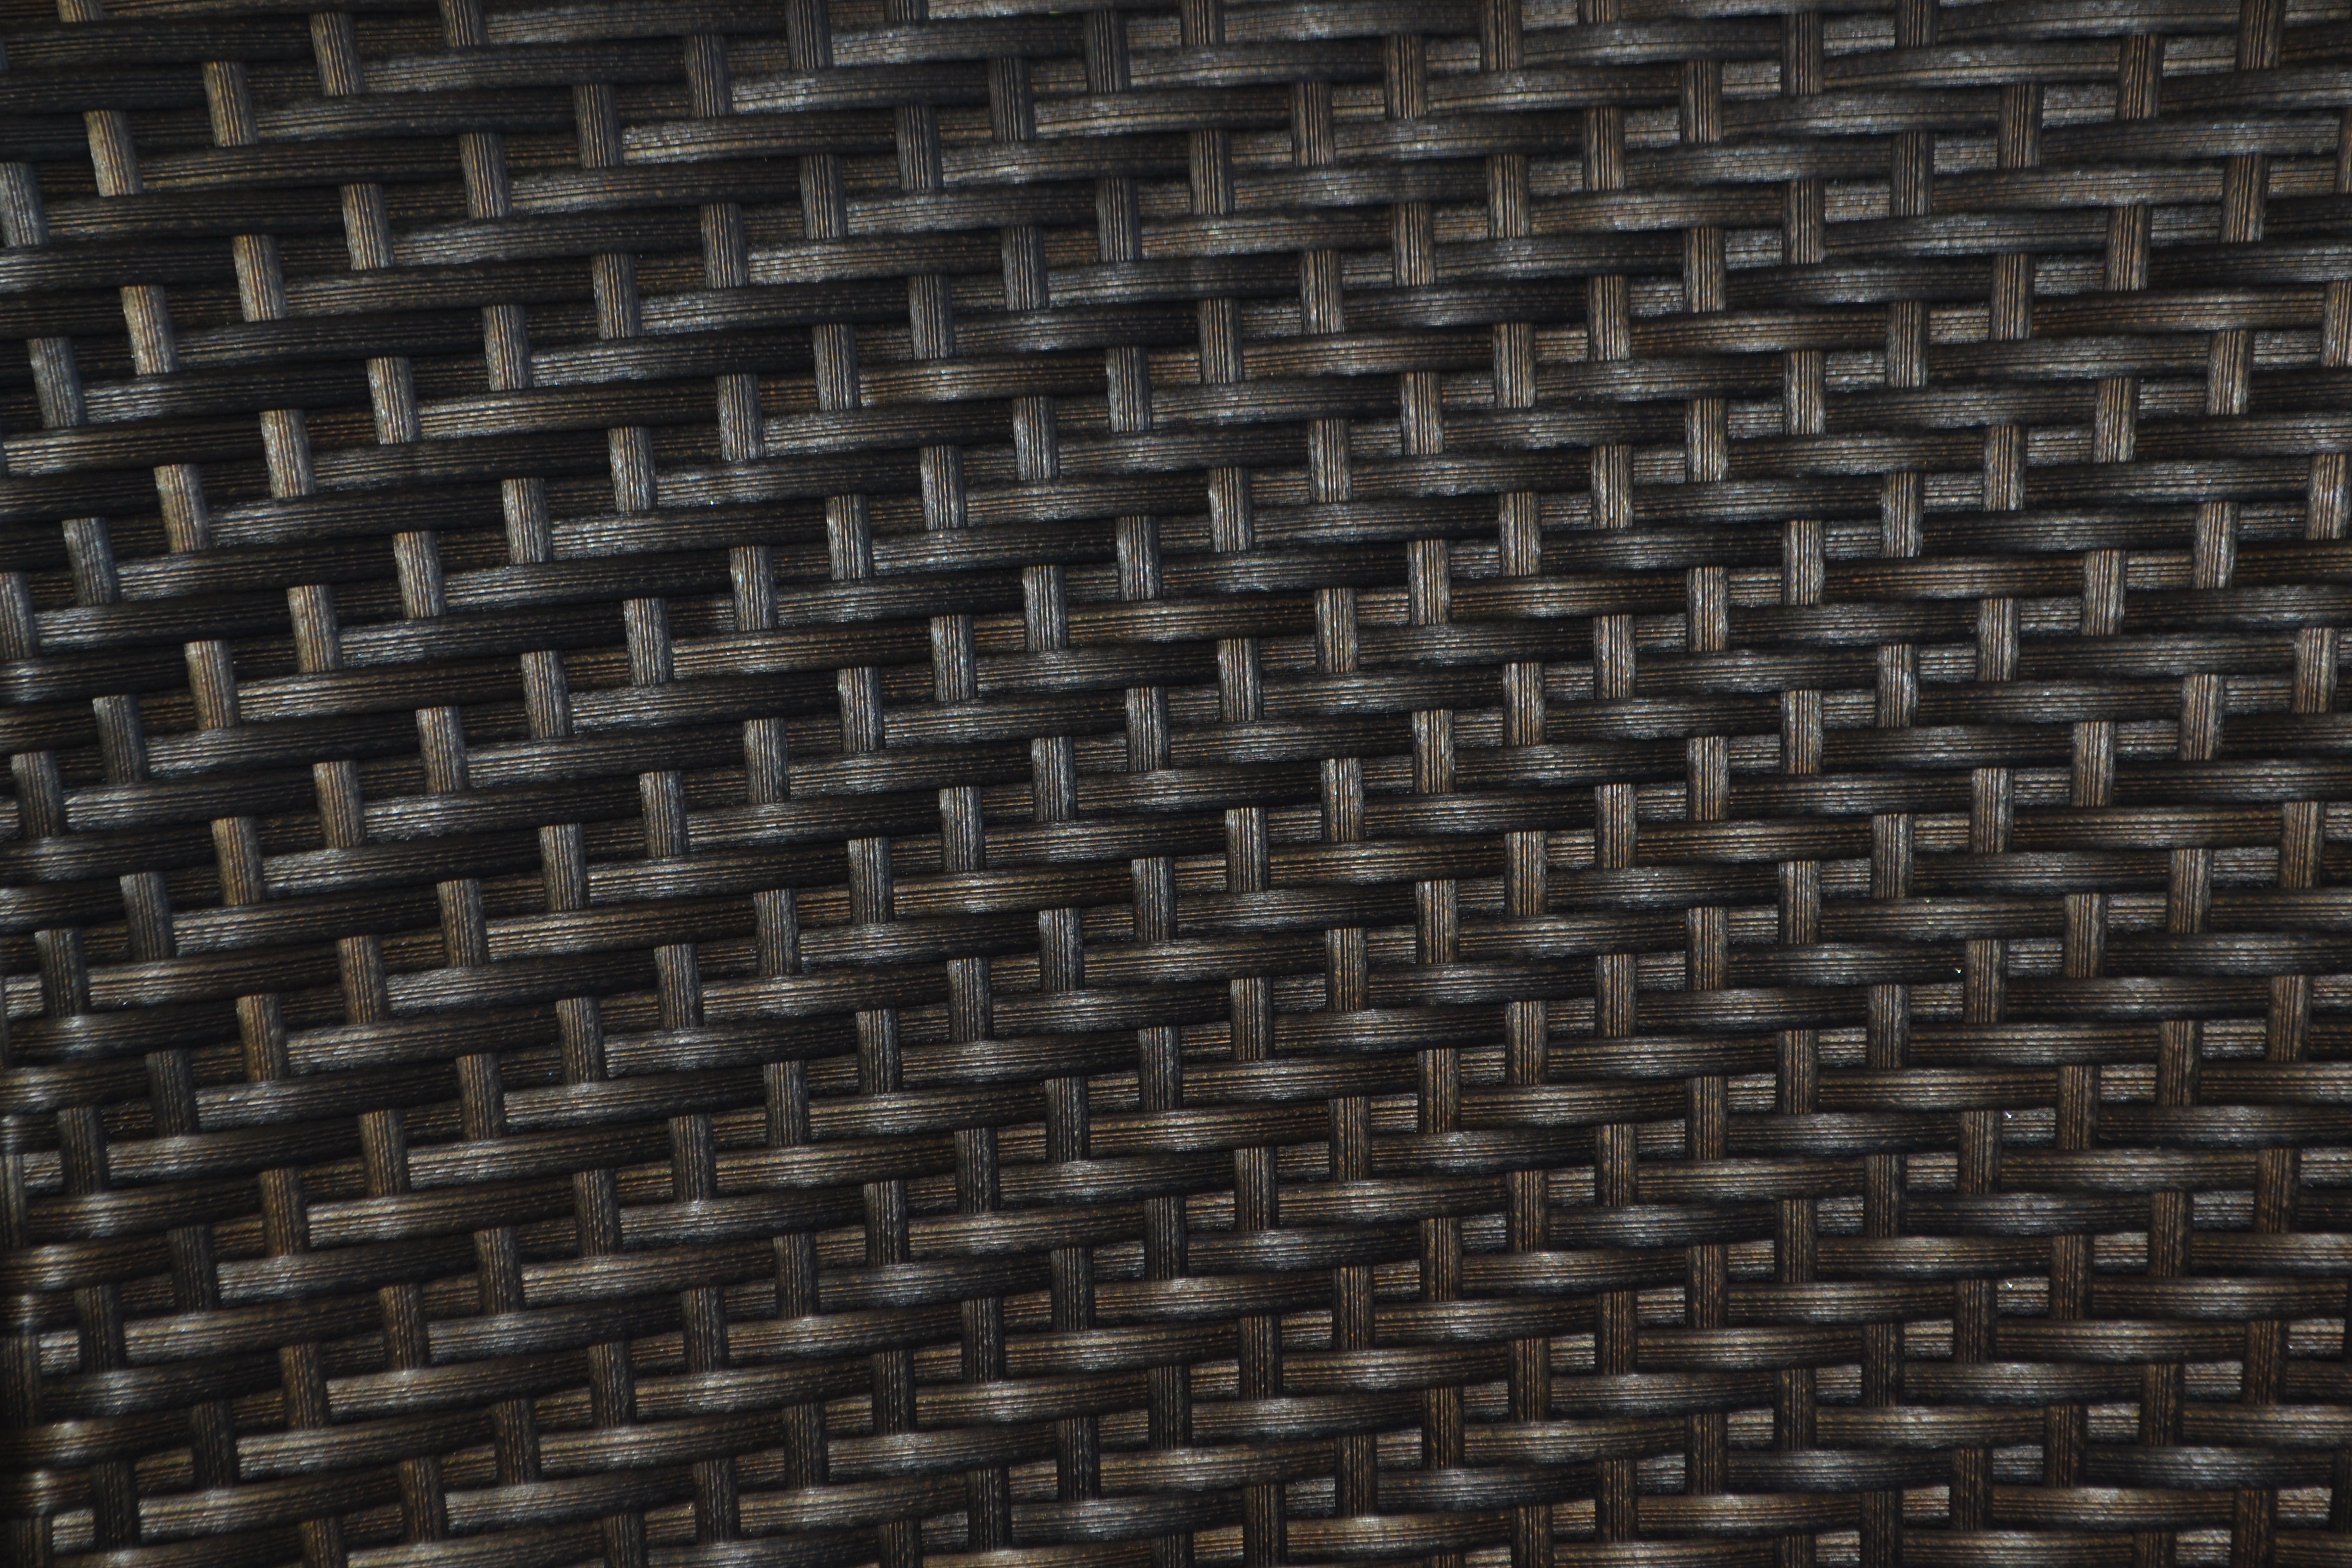
texture, floor, cobblestone, wall, pattern, line, black, furniture, basket, material, circle, wicker, wooden, symmetry, flooring, road surface, chain link fencing, basket weave